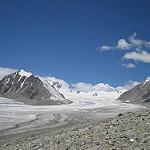
Label: glacier